List of birds of Canada

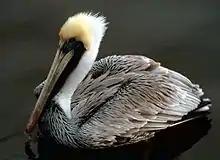
Brown pelican

Order: ProcellariiformesFamily: Procellariidae